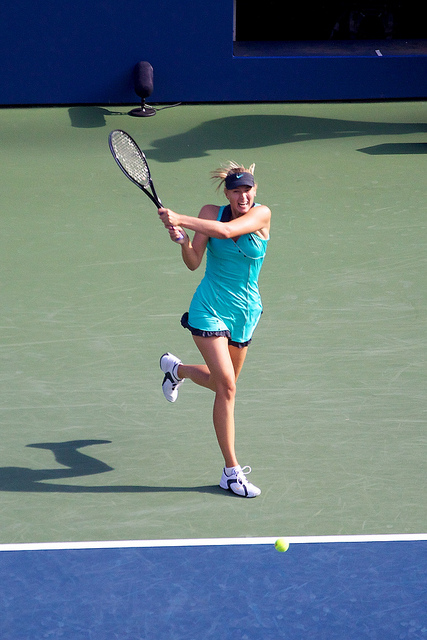
vận động viên tennis nữ đang đứng một sân vung vợt đánh bóng